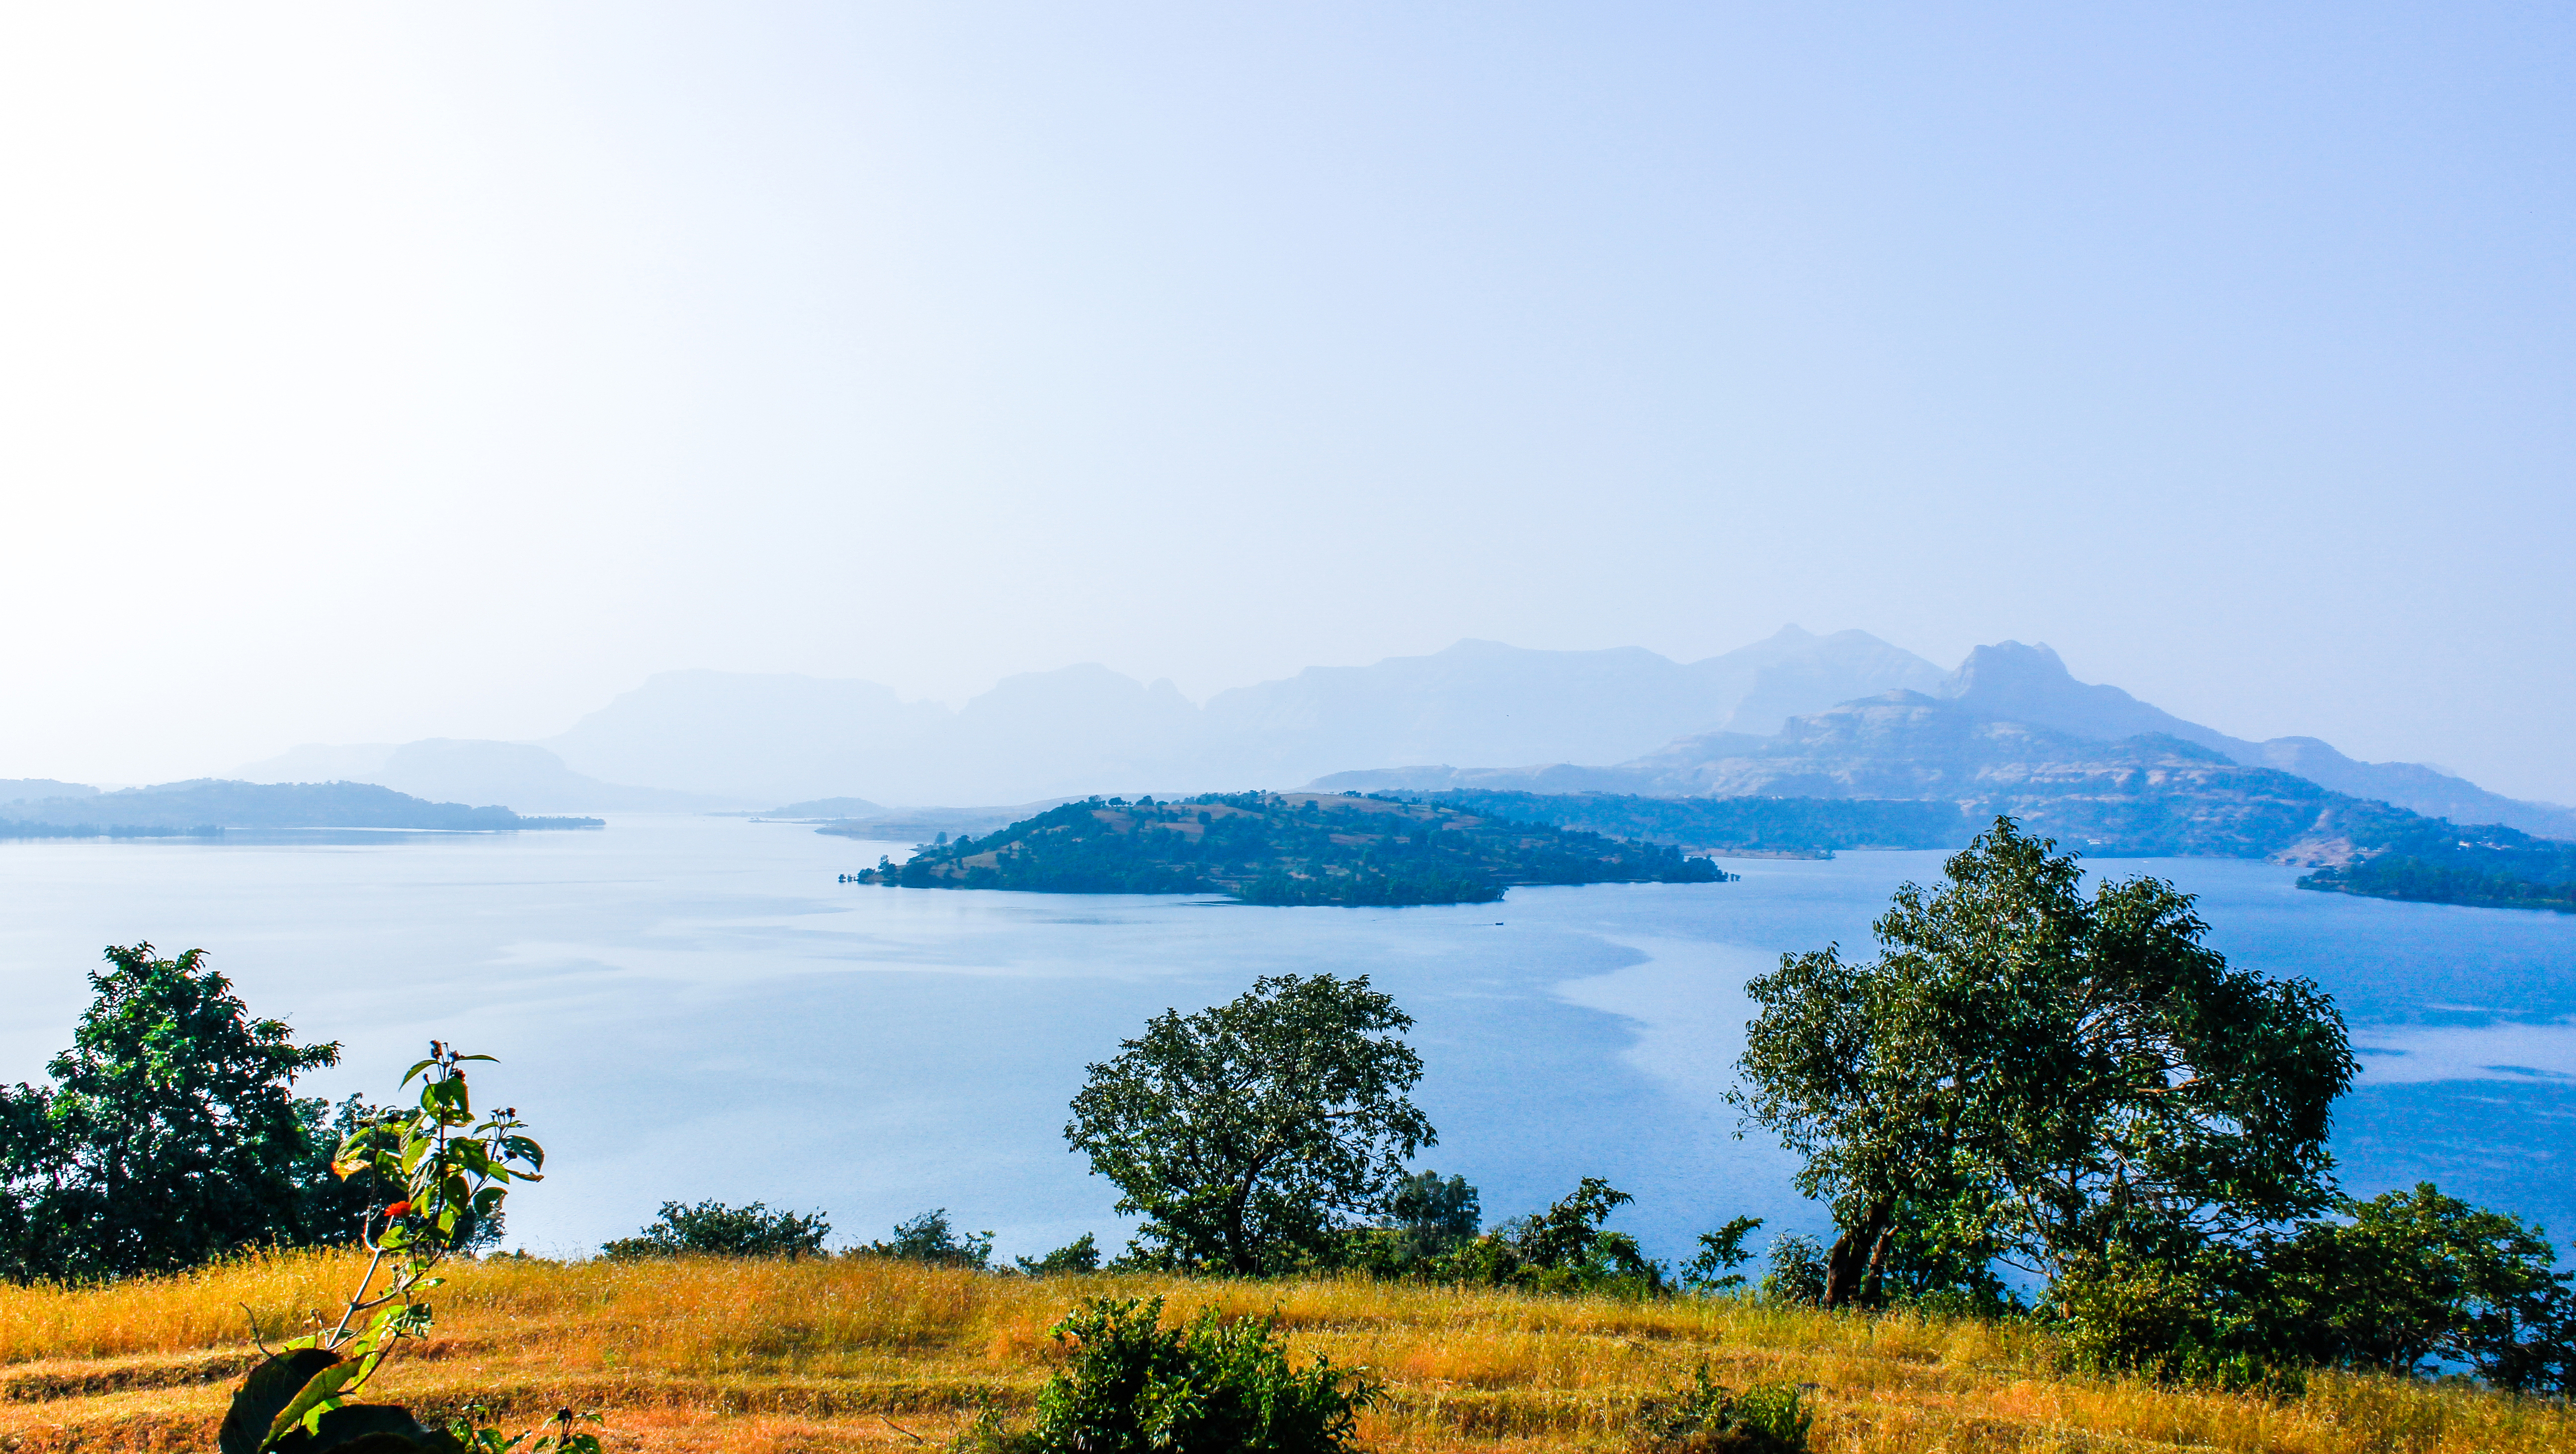
landscape, sea, coast, tree, water, nature, grass, ocean, horizon, wilderness, mountain, cloud, sky, meadow, morning, hill, lake, adventure, mountain range, foggy, summer, travel, idyllic, scenic, tropical, seascape, island, seashore, savanna, ridge, plain, plants, trees, leaves, outdoors, daylight, grassland, hazy, misty, plateau, beautiful, habitat, ecosystem, murky, blue water, rural area, landform, blue mountains, natural environment, geographical feature, atmospheric phenomenon, mountainous landforms